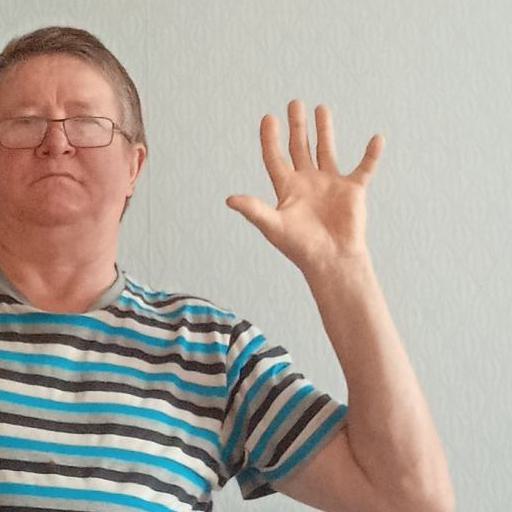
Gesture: palm